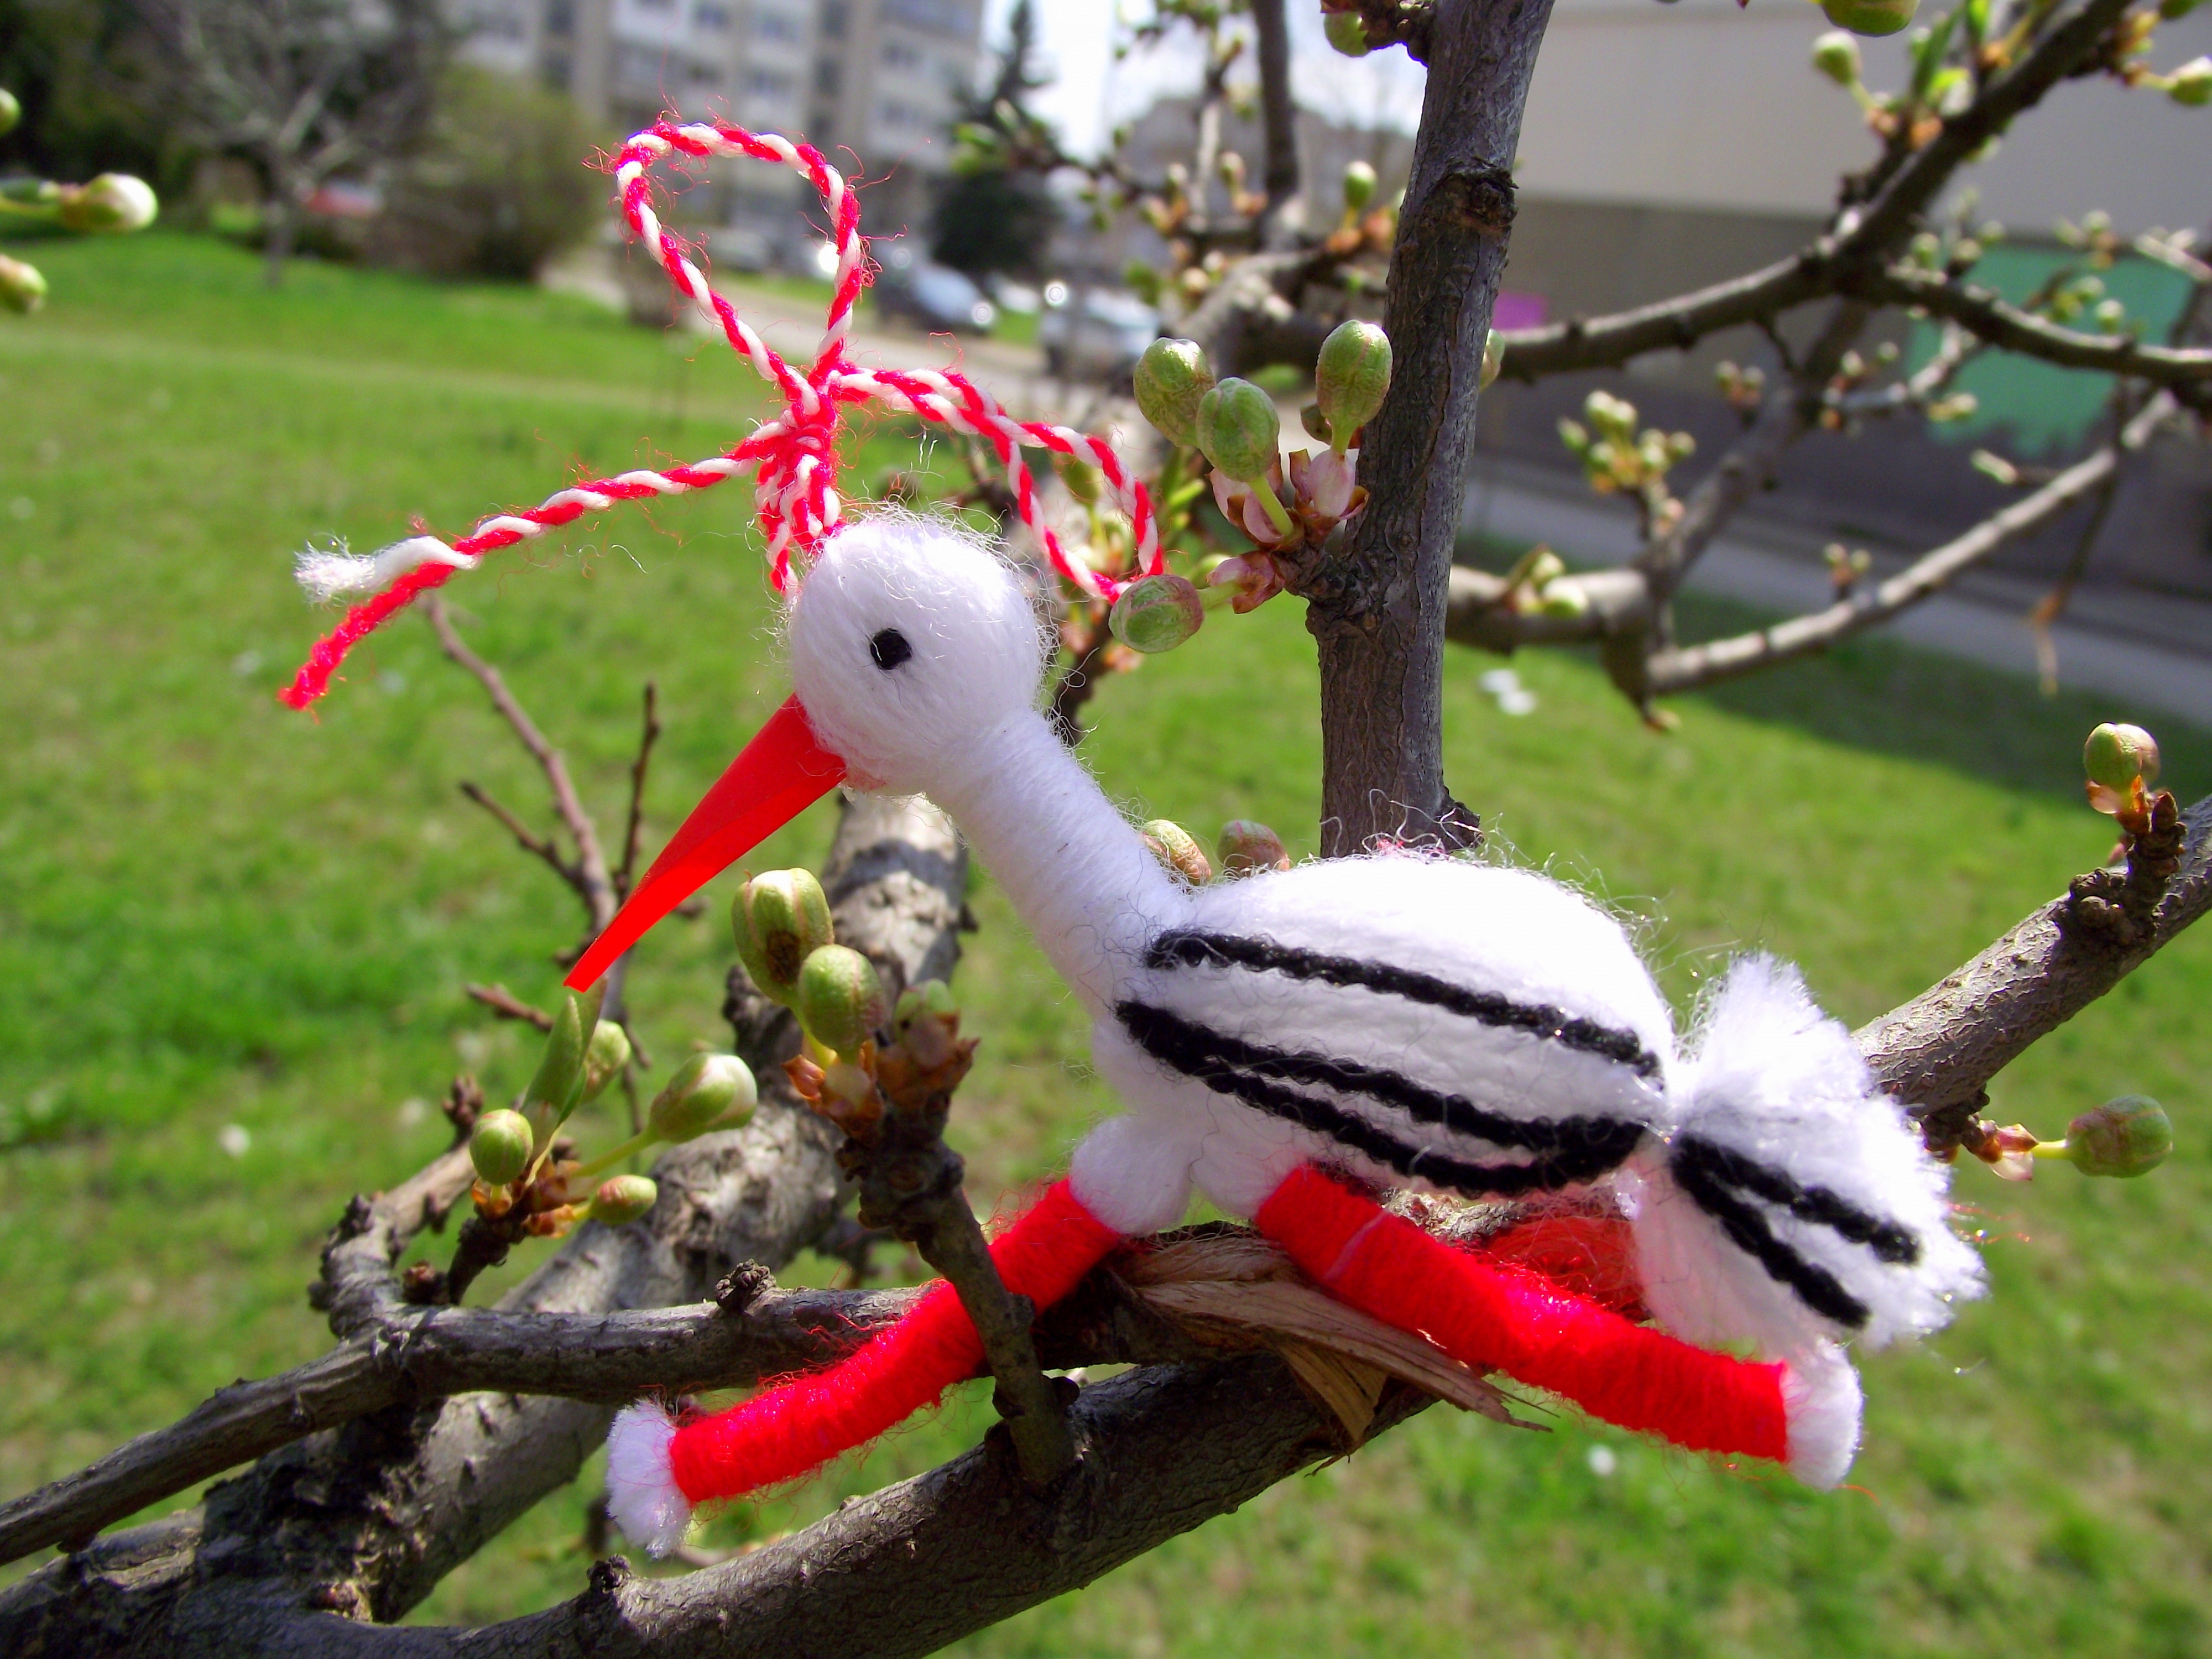
tree, branch, bird, flower, flora